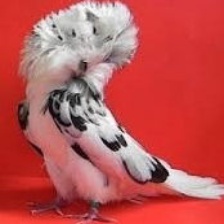
Species: JACOBIN PIGEON
Scientific name: COLUMBA LIVIA